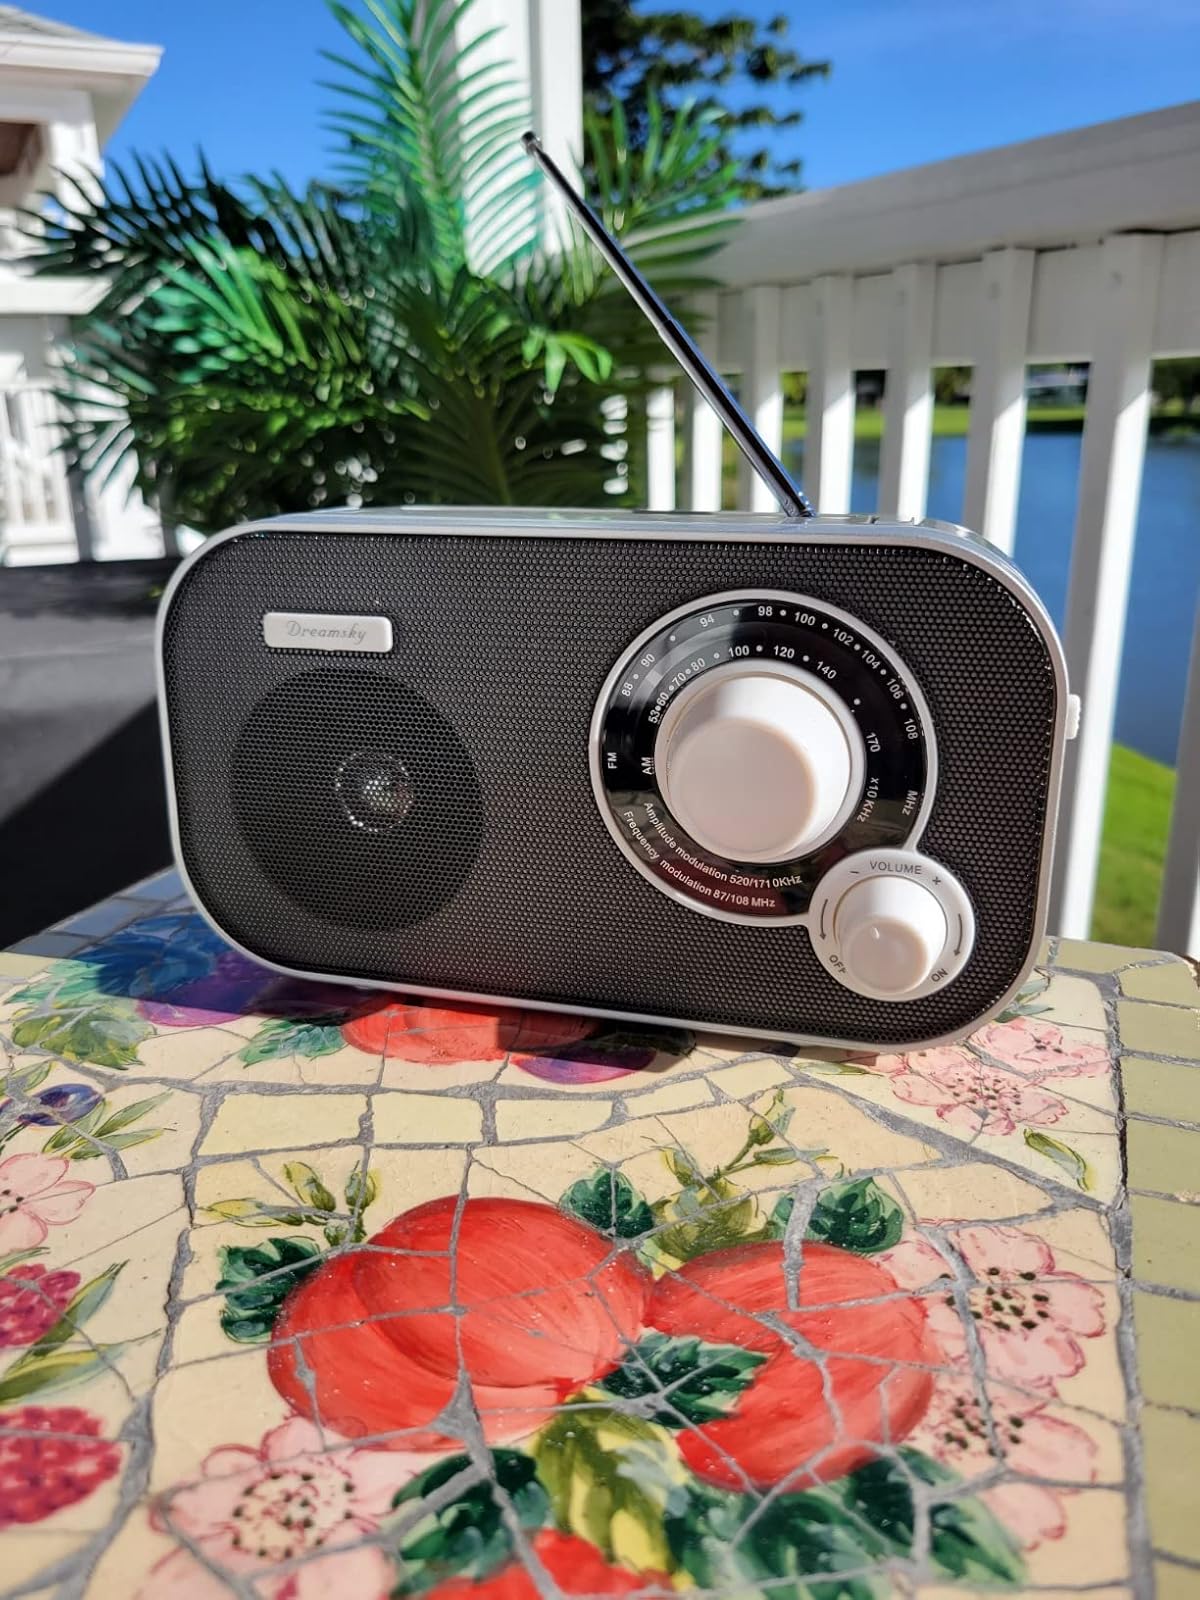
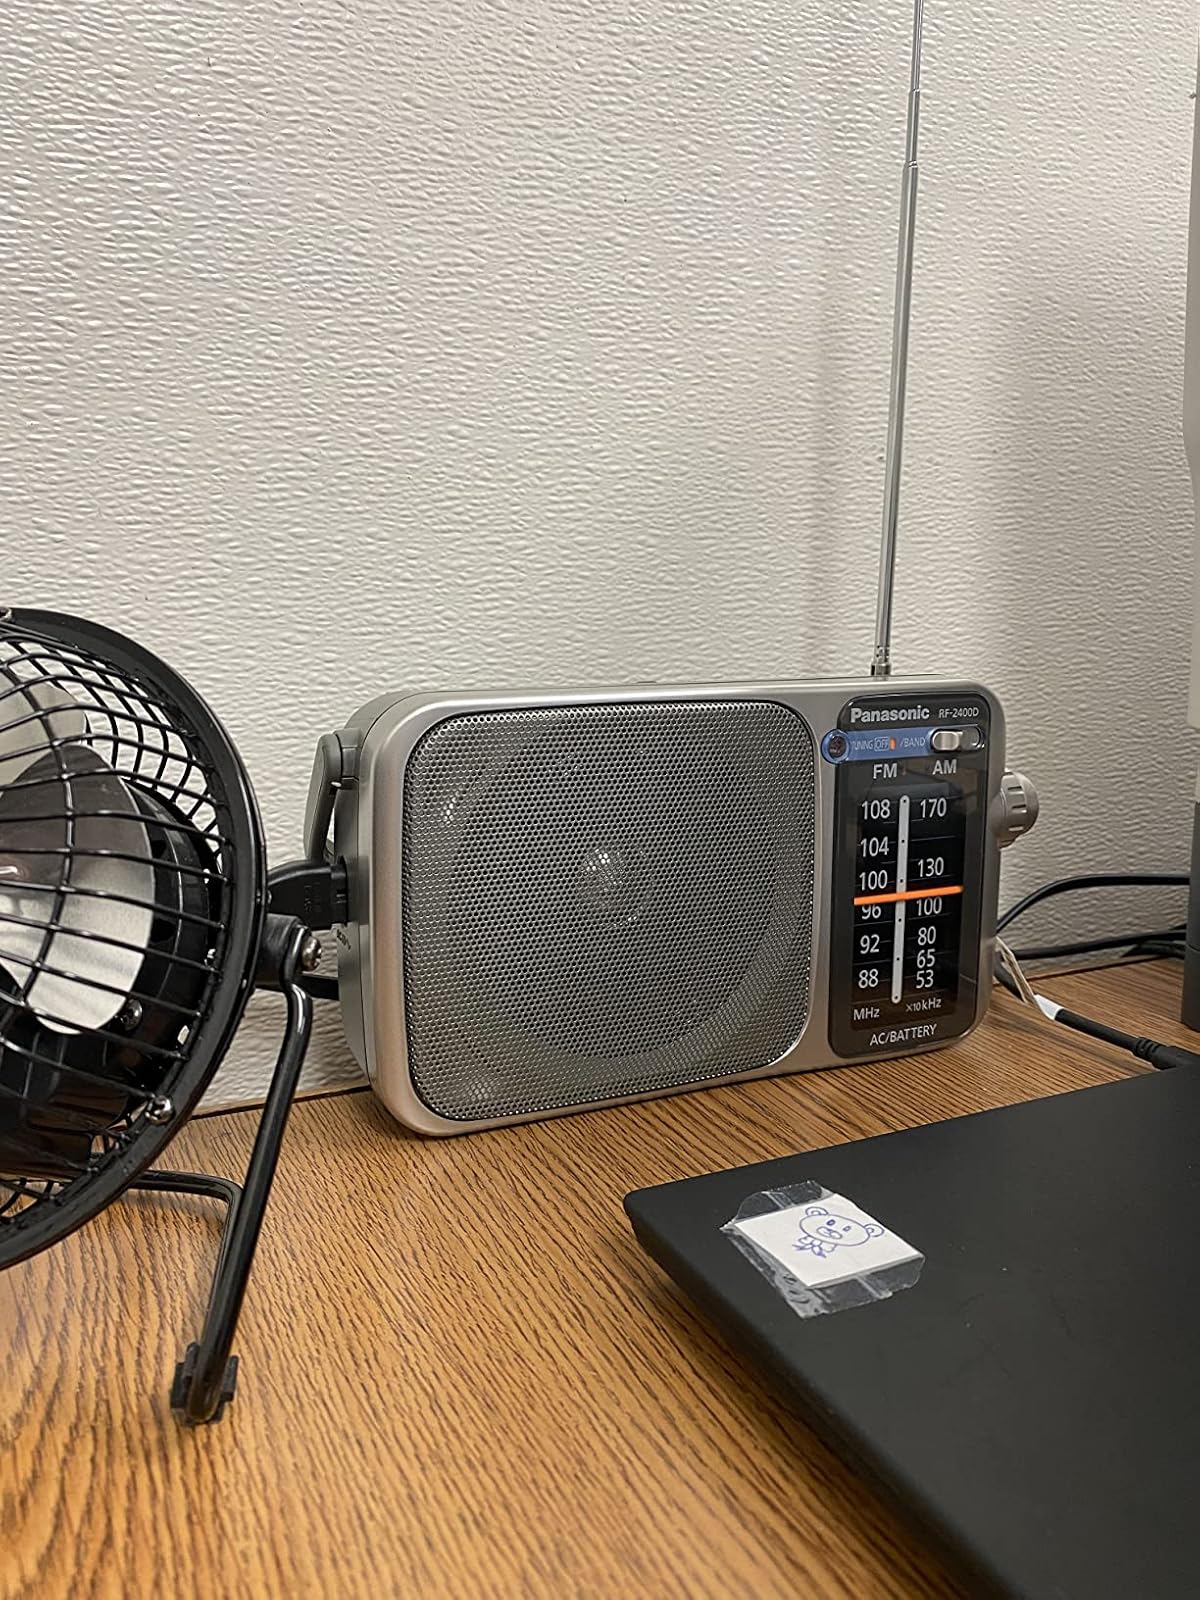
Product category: radio
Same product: no